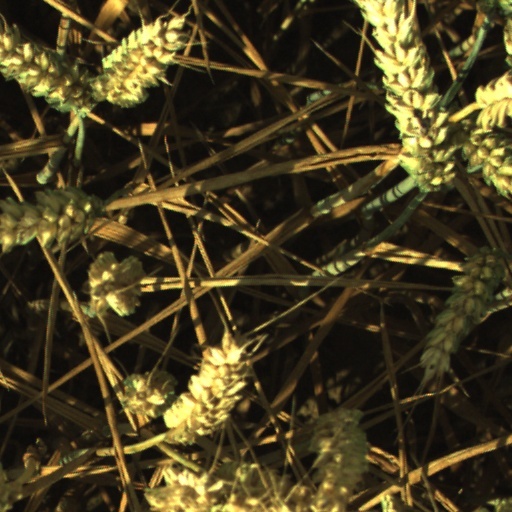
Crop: wheat